Death Rides a Horse

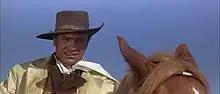
Luigi Pistilli in a screenshot from "Death Rides a Horse"

In his investigation of narrative structures in spaghetti Western films, writer Bert Fridlund ranges "Death Rides a Horse", together with "Day of Anger" as prime examples of a "tutorship variation" that further develops the play on age/experience between the protagonists in "For a Few Dollars More", with Lee Van Cleef playing the older partner in all three films. In the "Tutorship" films, a younger protagonist seeks the more or less reluctant partnership of an older one, but differences of motivation eventually bring them into conflict.